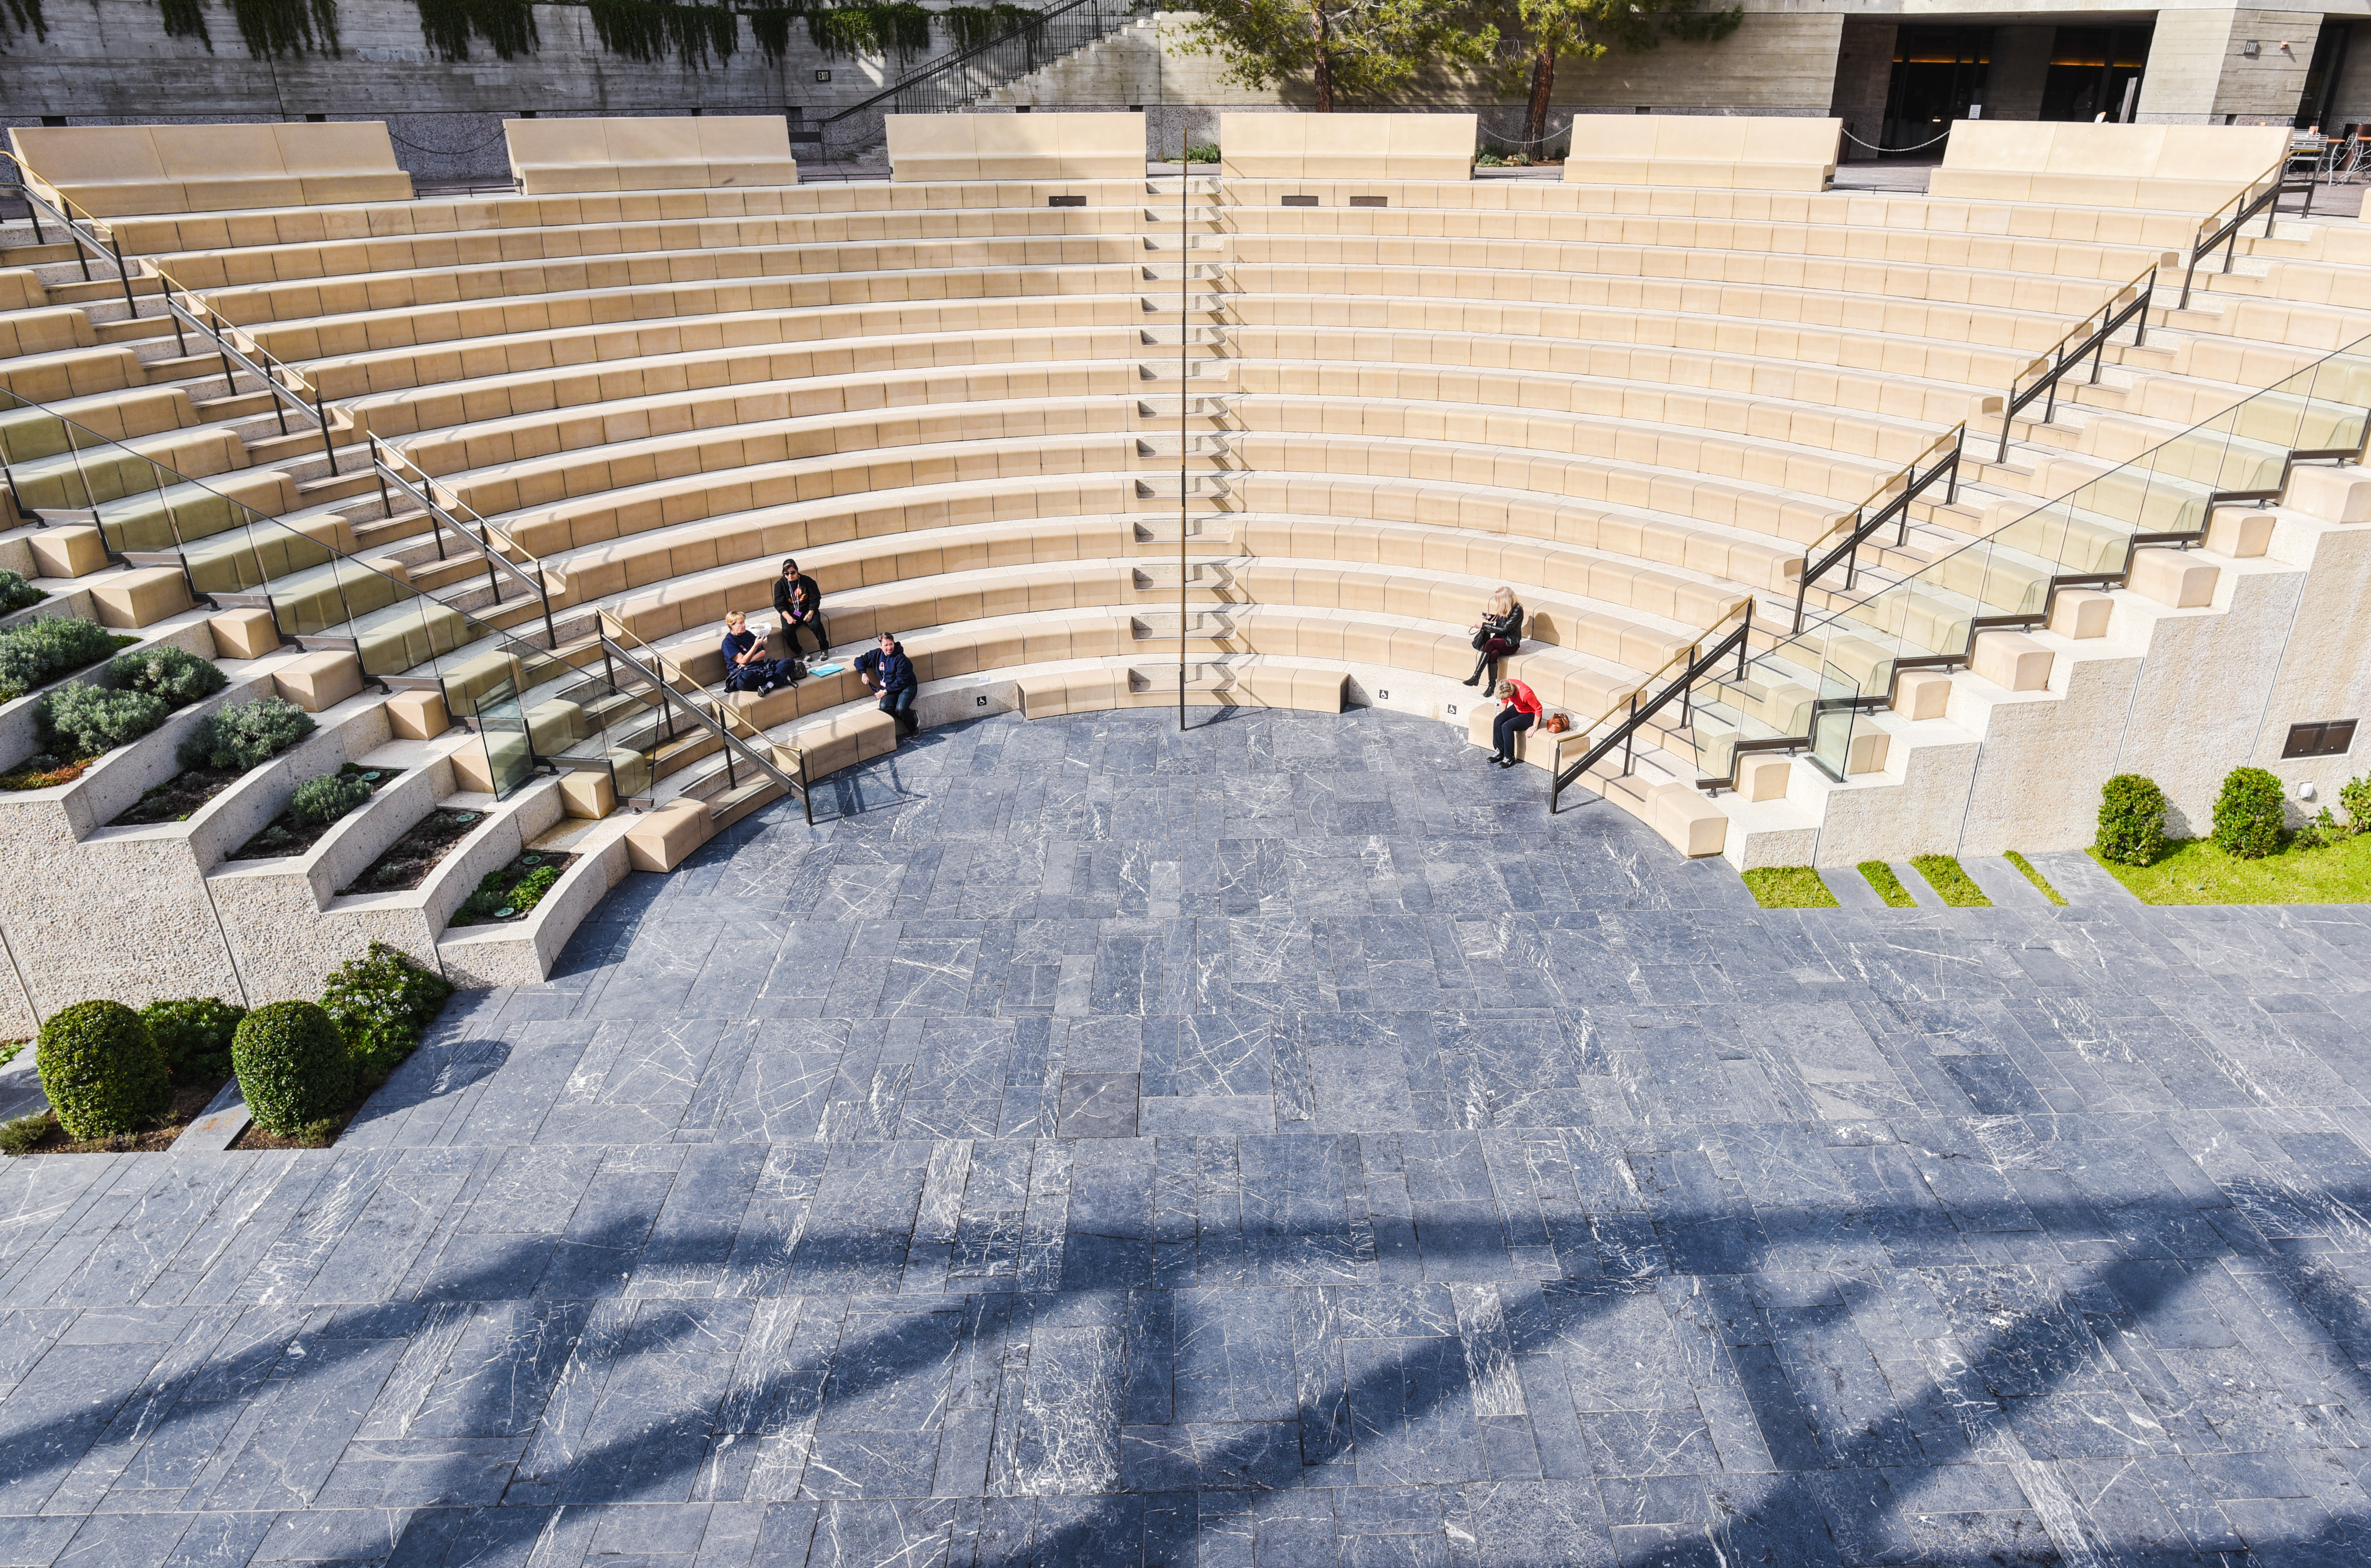
architecture, structure, people, roof, wall, walkway, sitting, stadium, theatre, memorial, arena, stage, amphitheatre, stairs, theater, flooring, open air, road surface, sport venue, outdoor structure, ampitheatre